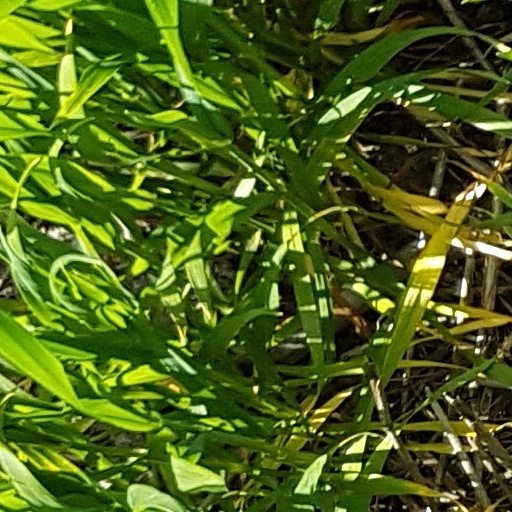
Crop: wheat